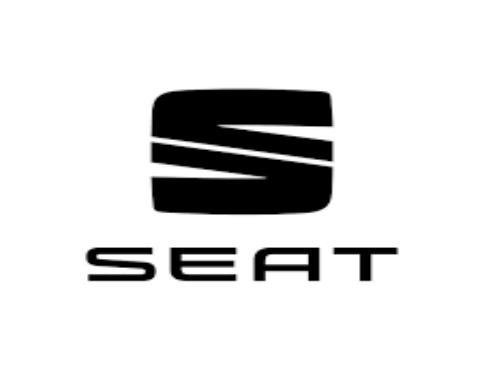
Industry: Transportation